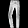
Label: Trouser